Amy Rule

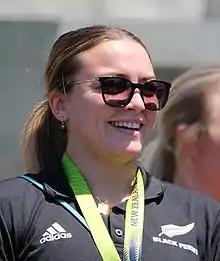
Rule in 2022

Amy McKenzie Rule (born 15 July 2000) is a New Zealand rugby union player. She plays for the Black Ferns internationally and was a member of their 2021 Rugby World Cup champion squad. She also plays for Matatū in the Super Rugby Aupiki competition and represents Canterbury provincially.